Hulbah

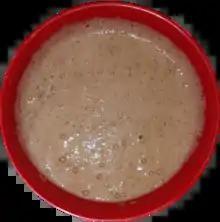

Hilbeh is a condiment made from ground fenugreek seeds. A traditional Yemeni food, now popularized among other cultures as well, especially by Yemenite Jews in Israel, who have introduced it to other ethnic groups. "Hulbah" greatly expands when added to water. When whisked in a bowl, it takes on a light, frothy texture. It is consumed almost every day domestically in Yemen, and can be eaten by itself or added to "saltah" and "fahsa". A dollop of "hulbah" is often dished out of the larger batch and added to hot soup.